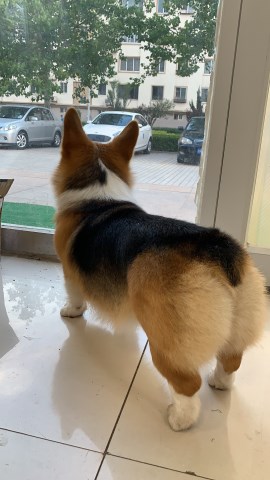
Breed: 2909-n000116-Cardigan